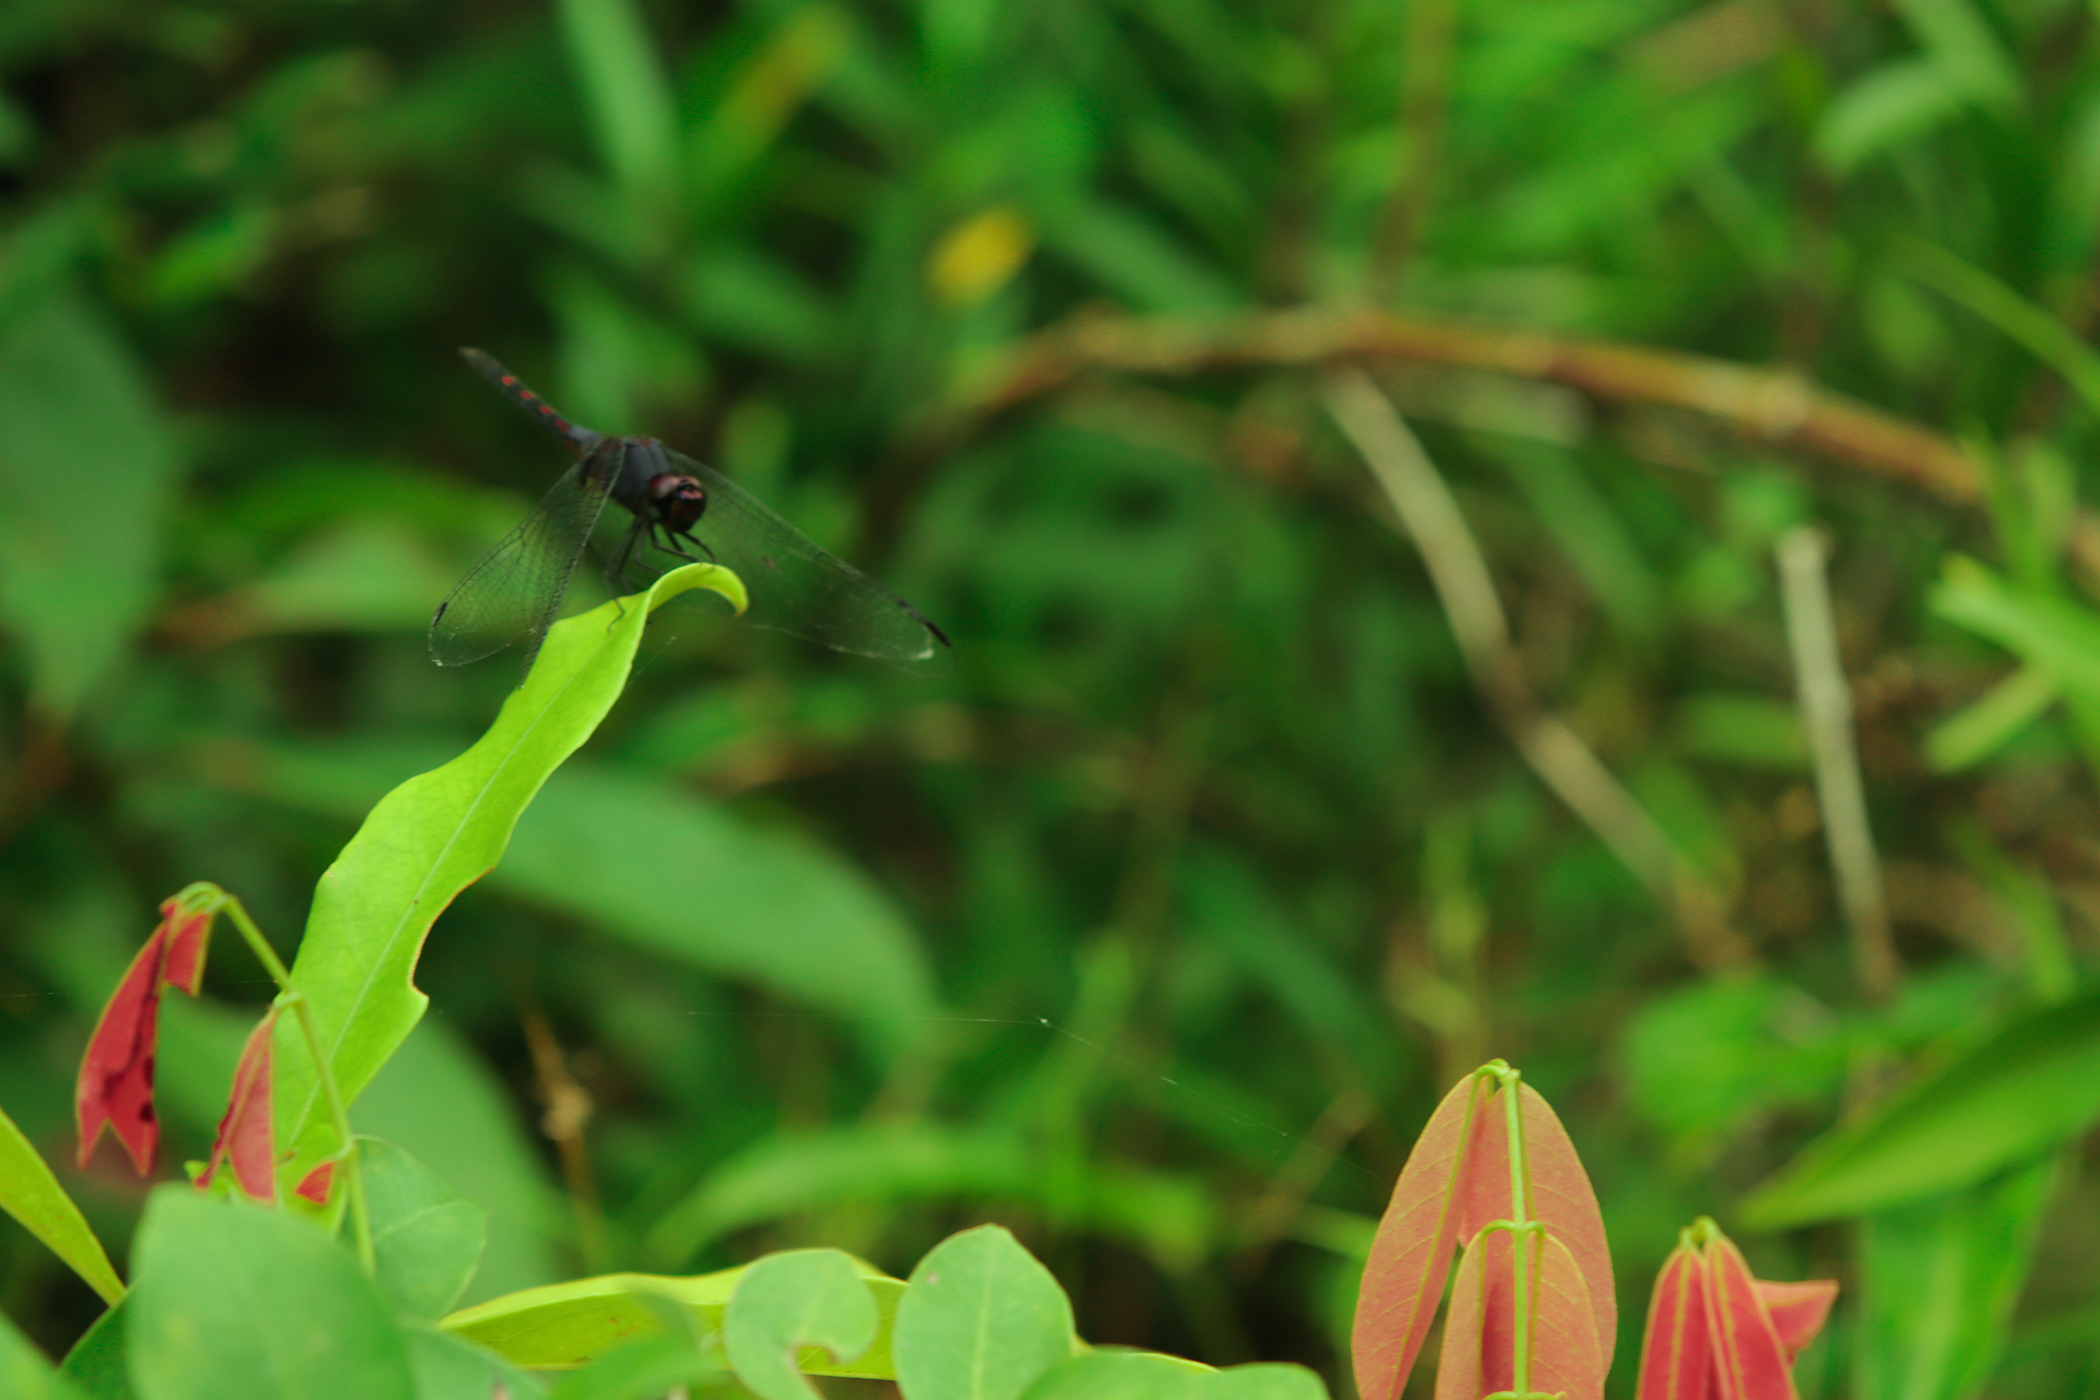
dragonflies, leaves, green, red, flower, plant, leaf, insect, terrestrial plant, organism, grass, flowering plant, pest, membrane winged insect, wildflower, plant stem, invertebrate, pollinator